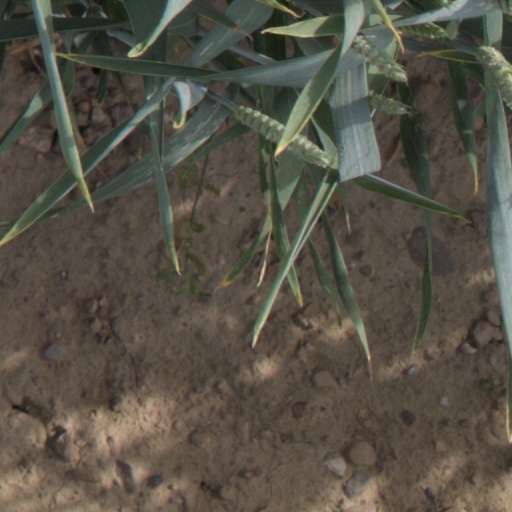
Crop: wheat